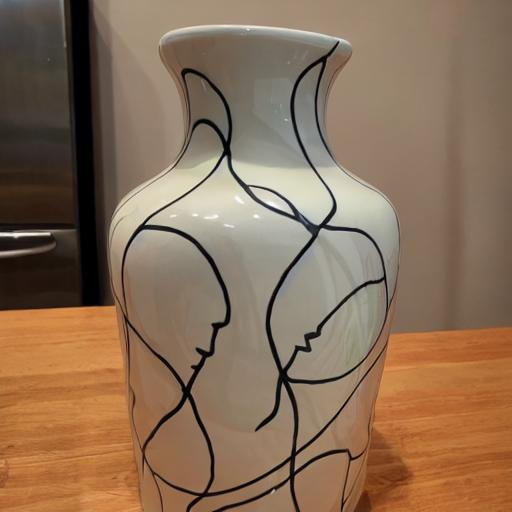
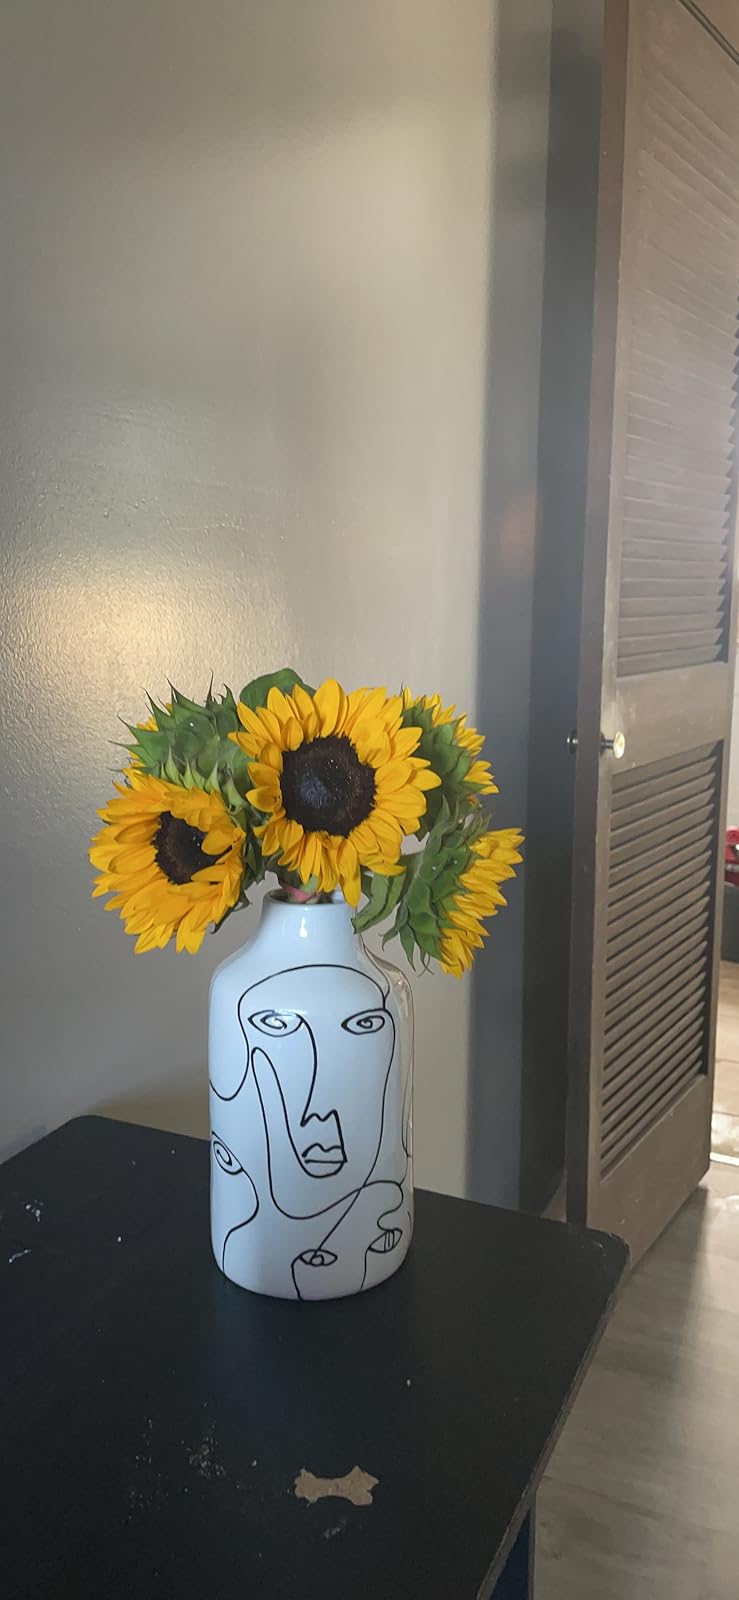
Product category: vase
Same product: no